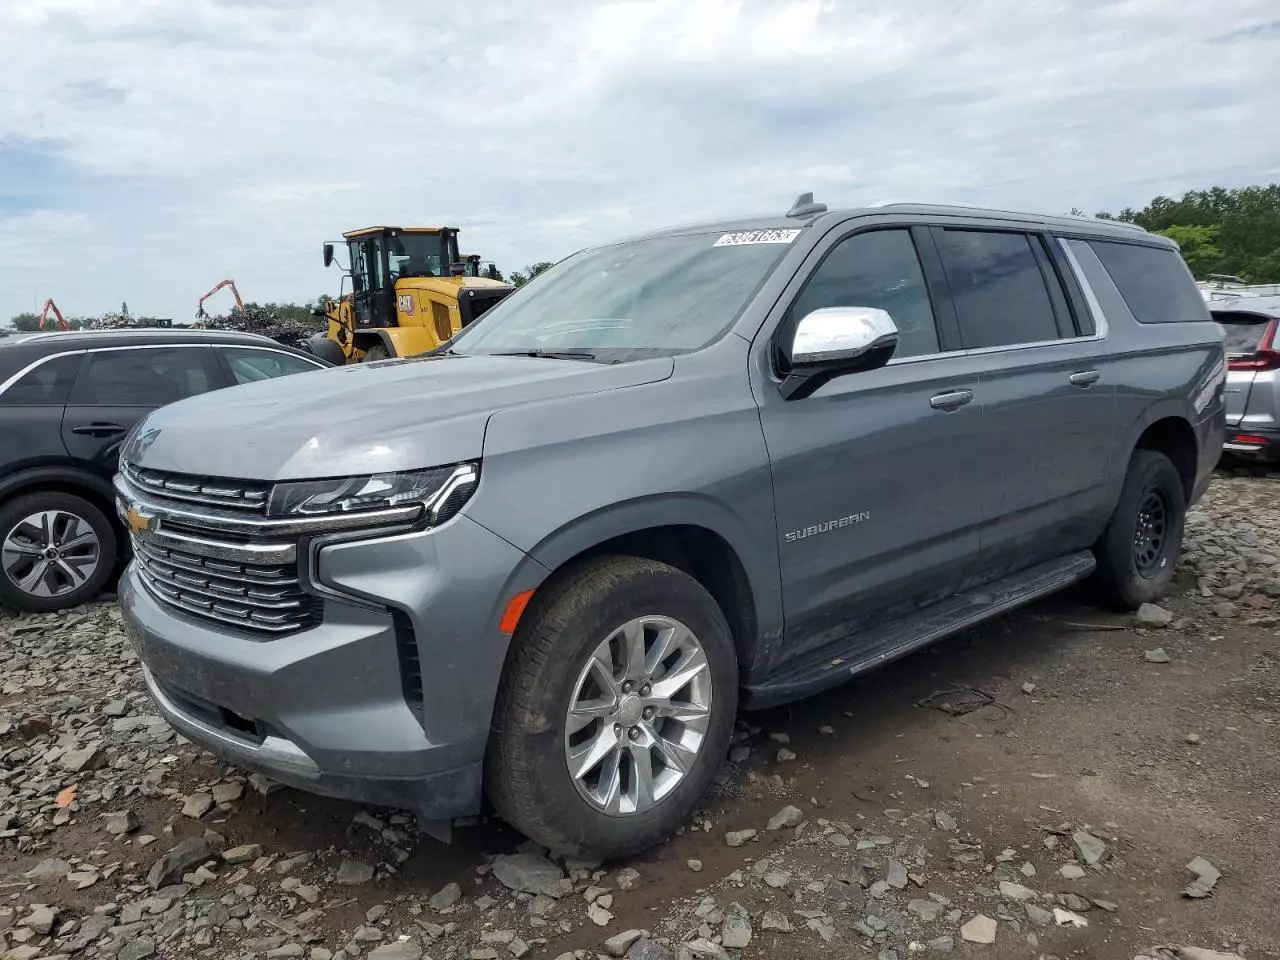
Aucun dommage détecté.
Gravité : aucun